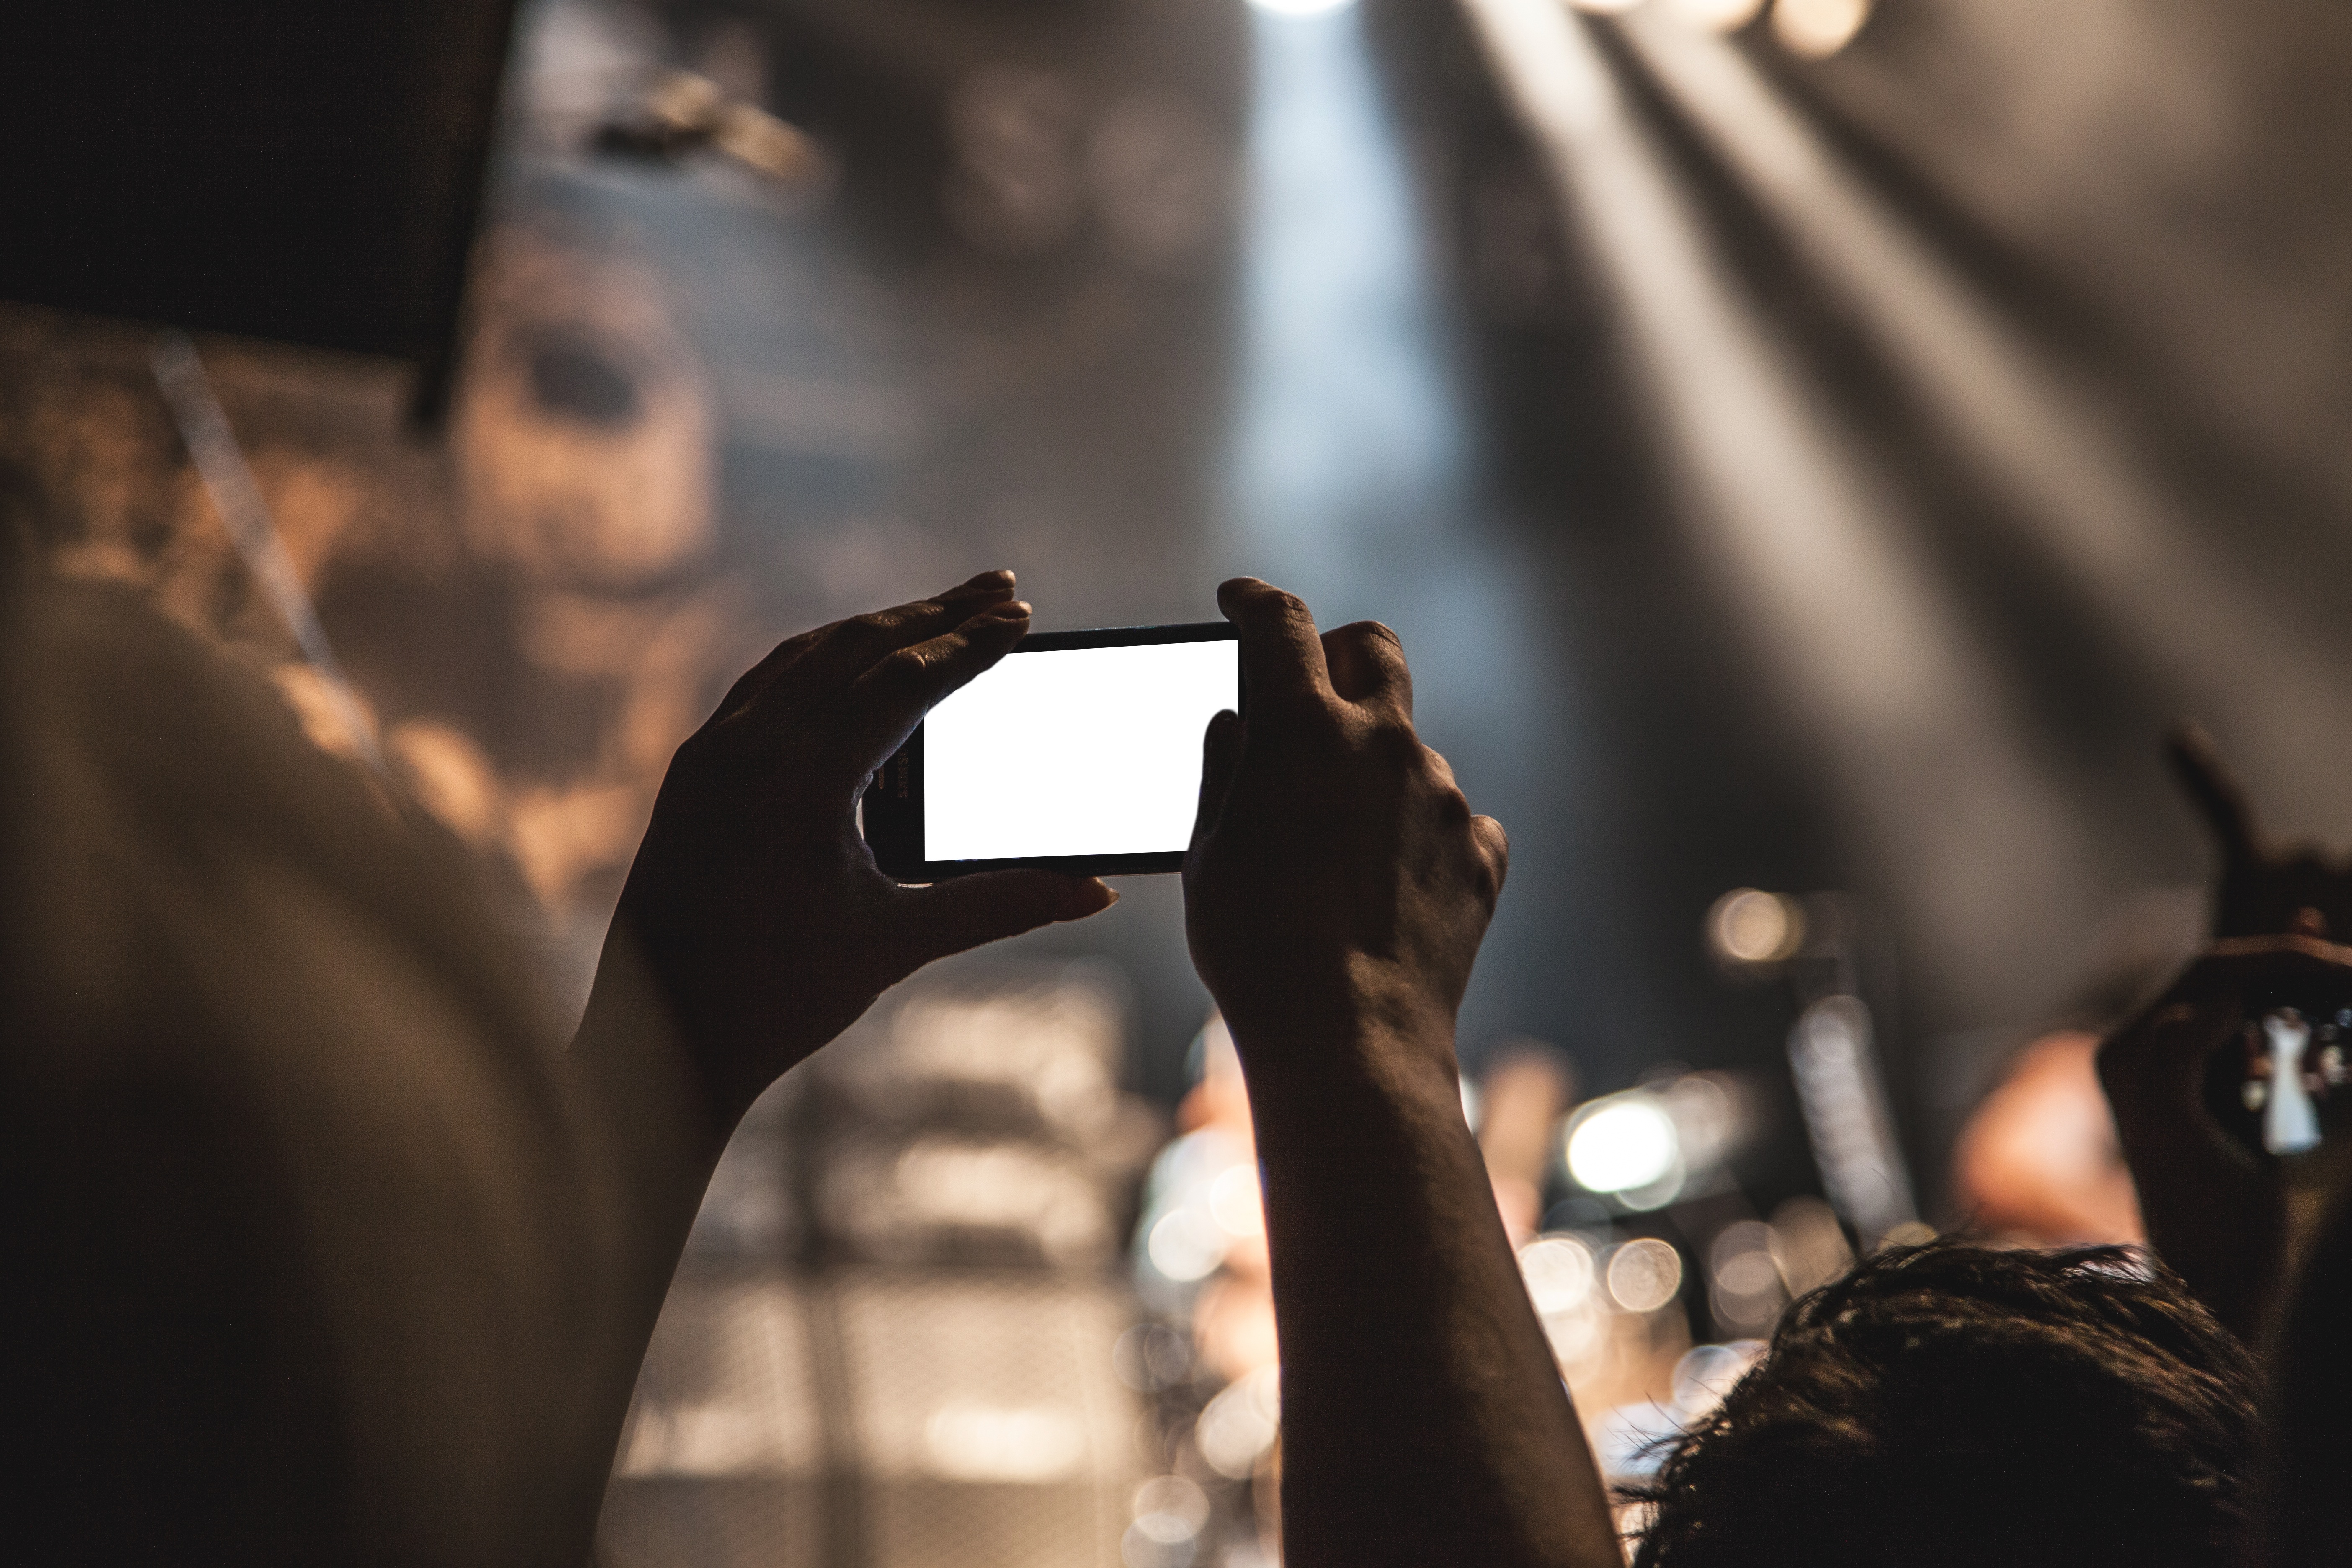
smartphone, mobile, music, people, camera, photography, concert, audience, hands, filming, photograph, movie, fans, taking pictures